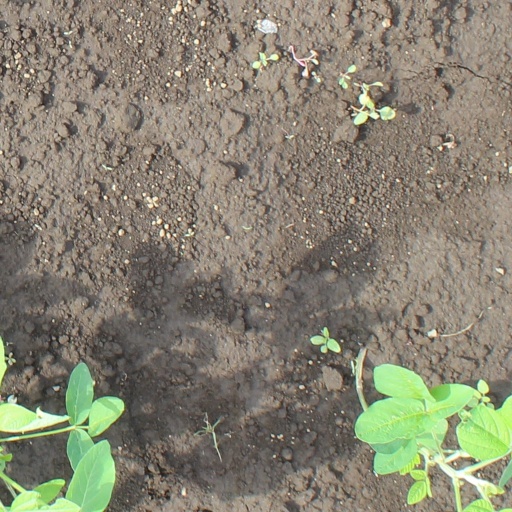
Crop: soybean